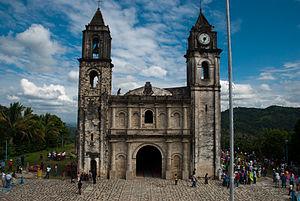
Selon le site officiel du Secrétariat du Tourisme, en juin 2019 le Mexique comptait 121 pueblos mágicos répartis dans 31 états de la fédération.